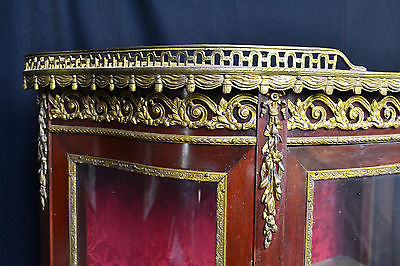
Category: cabinet